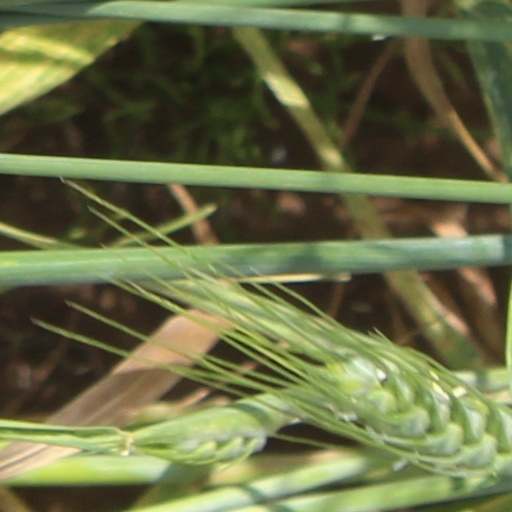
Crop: wheat